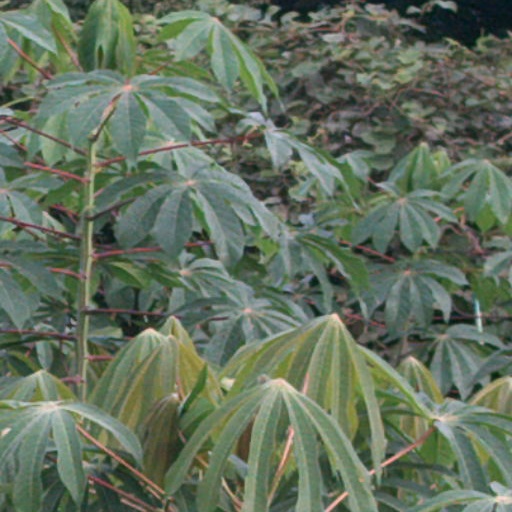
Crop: cassava